Toowoomba Technical College

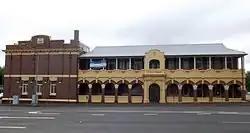
Hume Street side, 2014

Toowoomba Technical College is a heritage-listed former technical college at 124 Margaret Street, East Toowoomba, Toowoomba, Toowoomba Region, Queensland, Australia. It was designed by Thomas Pye and built in 1911. It is also known as Southern Queensland Institute of Technical & Further Education (SQIT), Hume Street Campus. It was added to the Queensland Heritage Register on 21 October 1992.